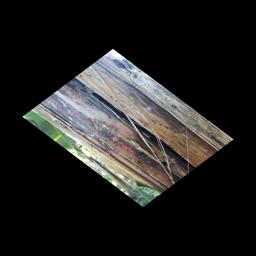
Label: PSEUDOSTEM WEEVIL